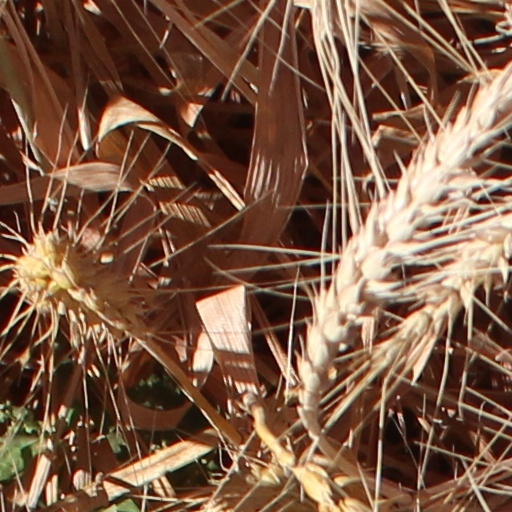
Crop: wheat